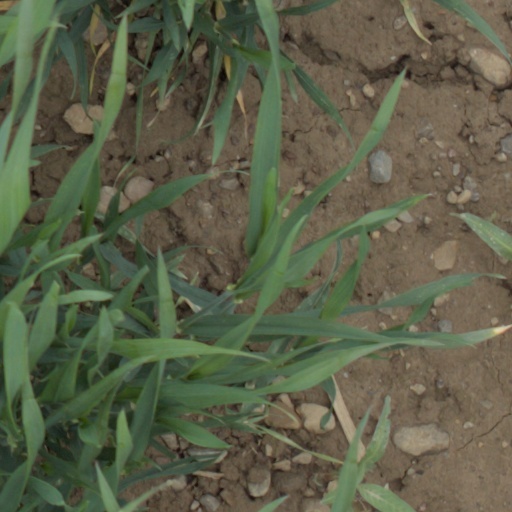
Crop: wheat